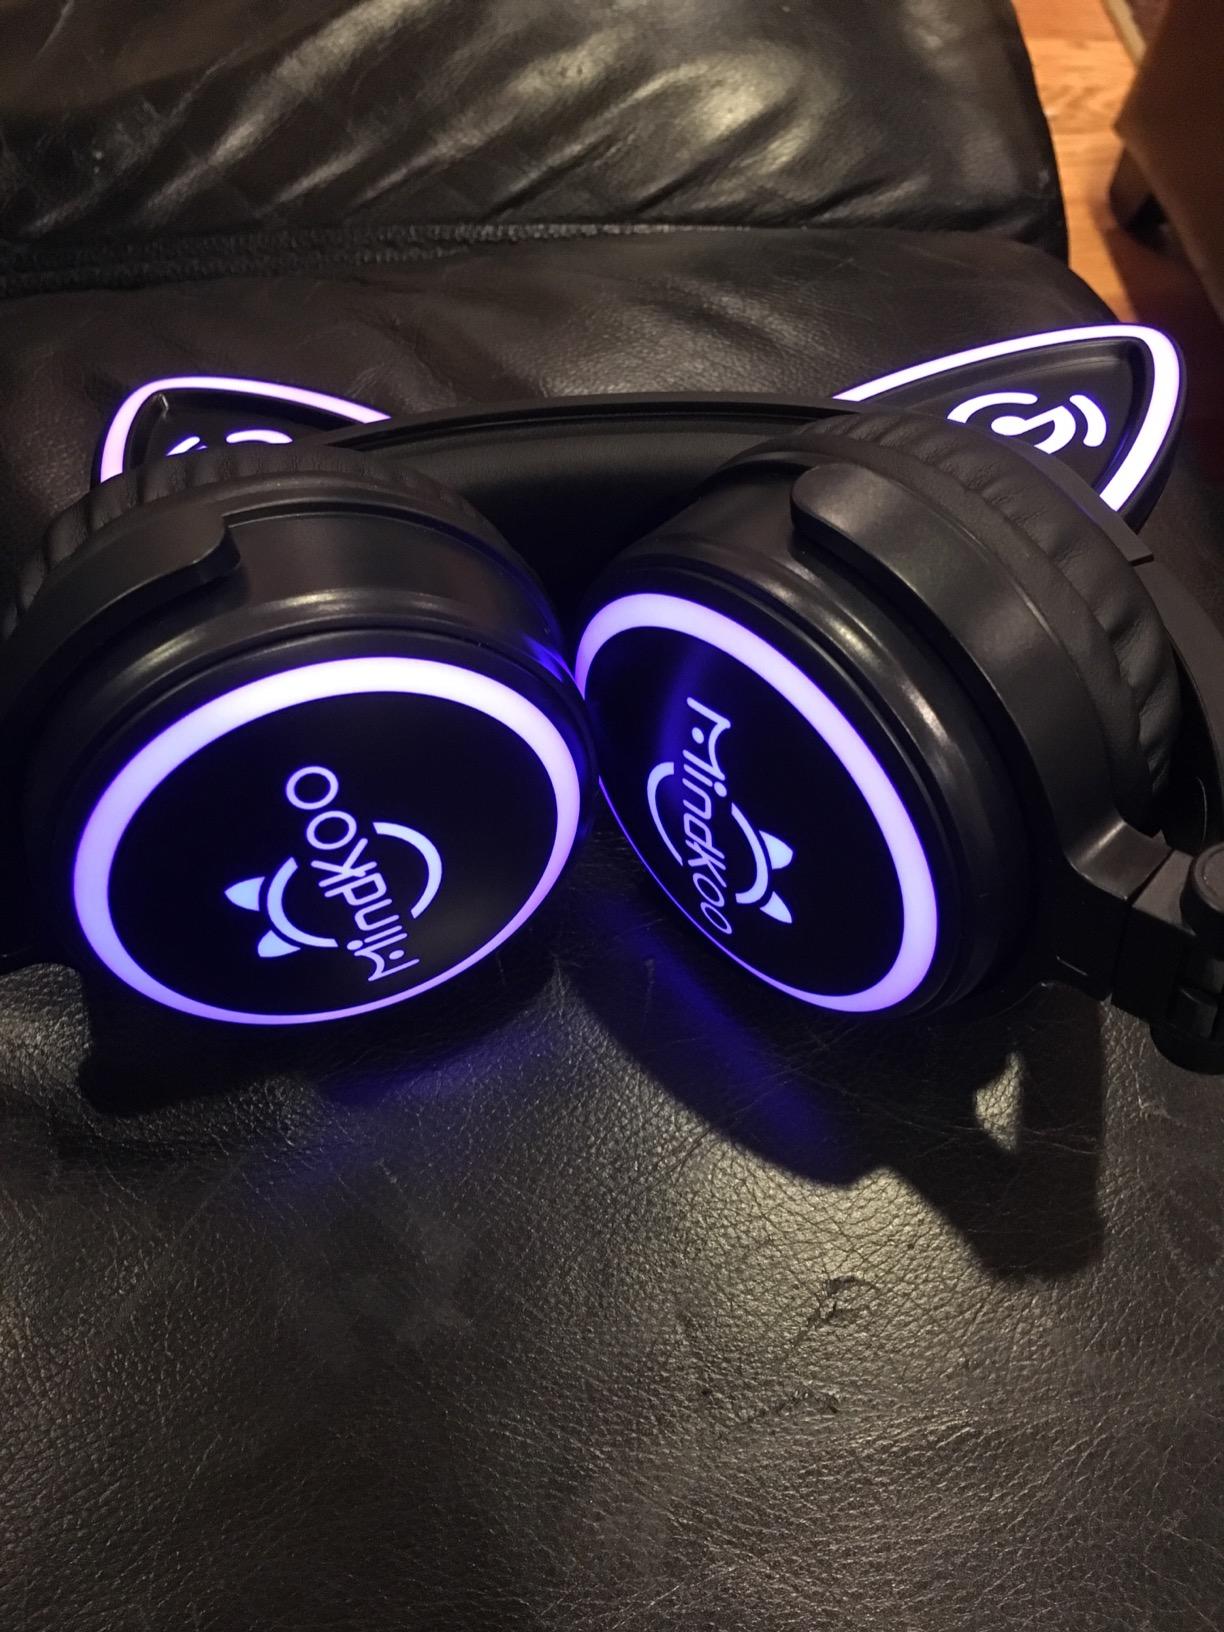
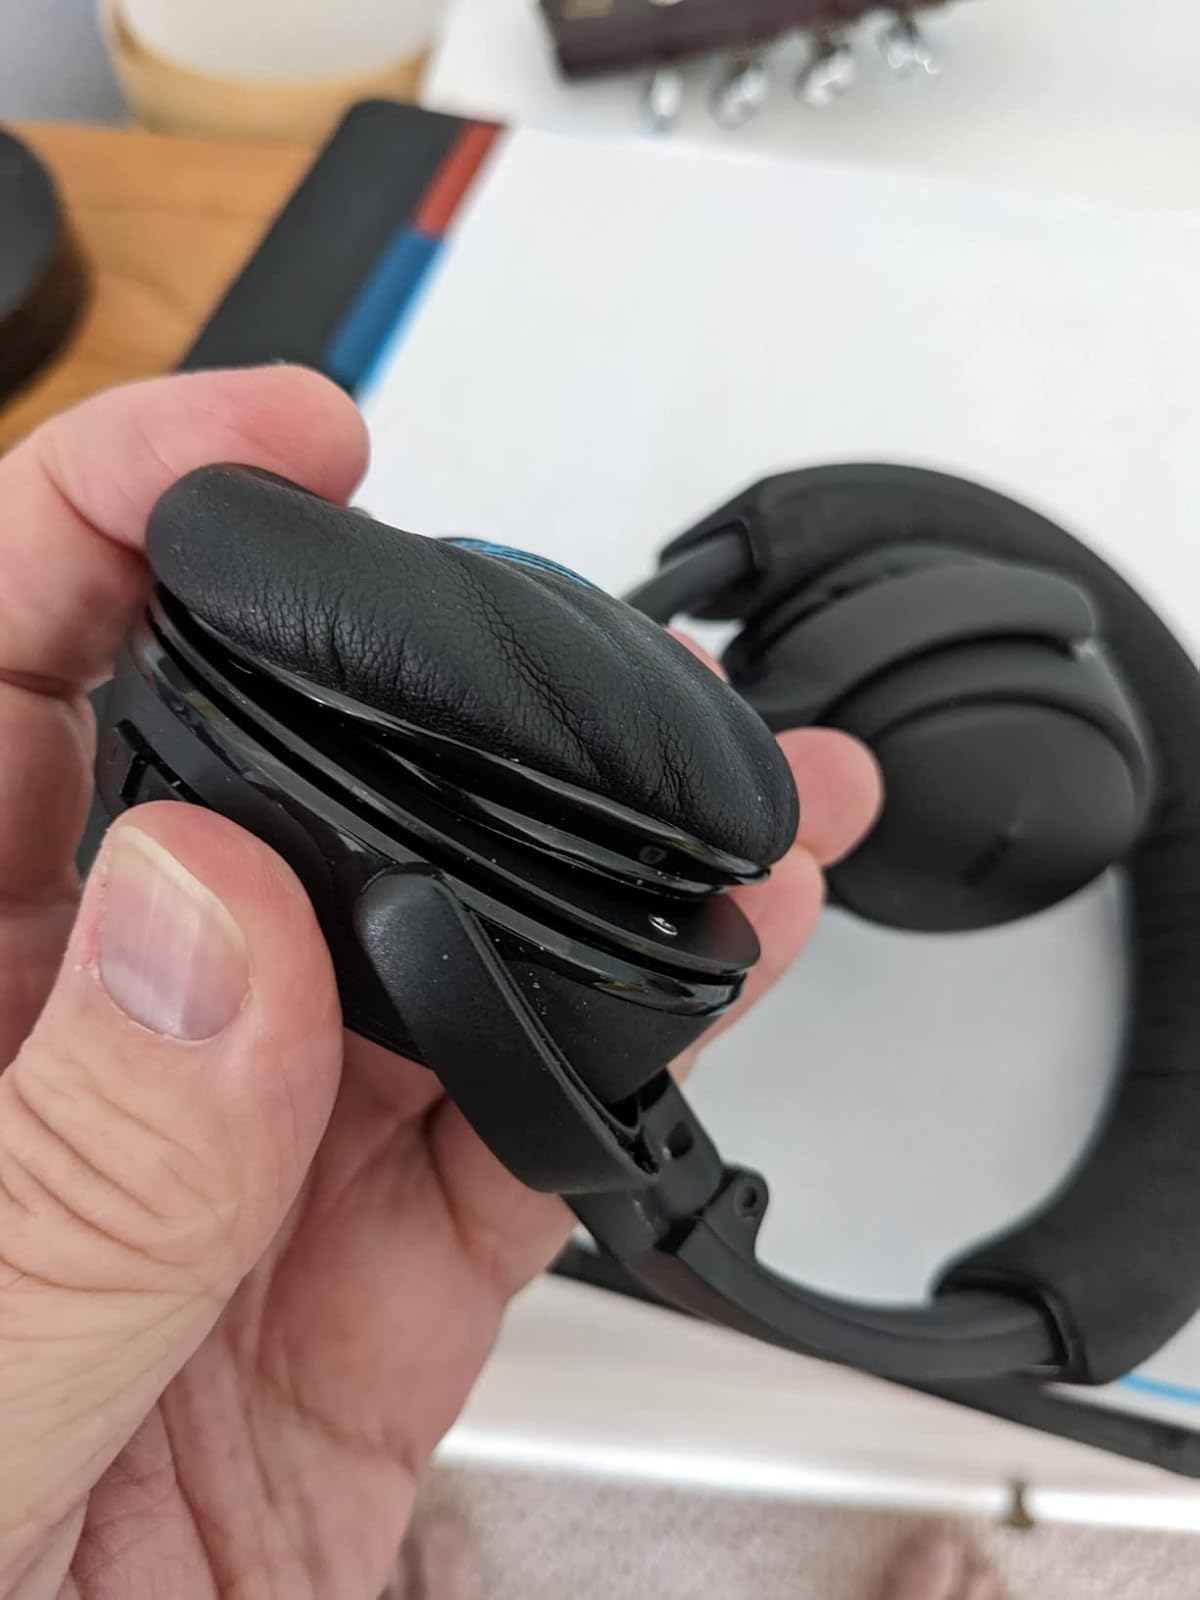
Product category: headphones
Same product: no